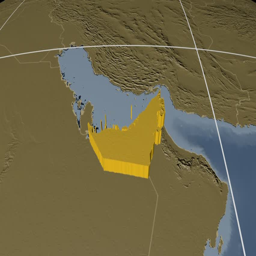
emirate extruded on the world map with administrative borders and graticule .